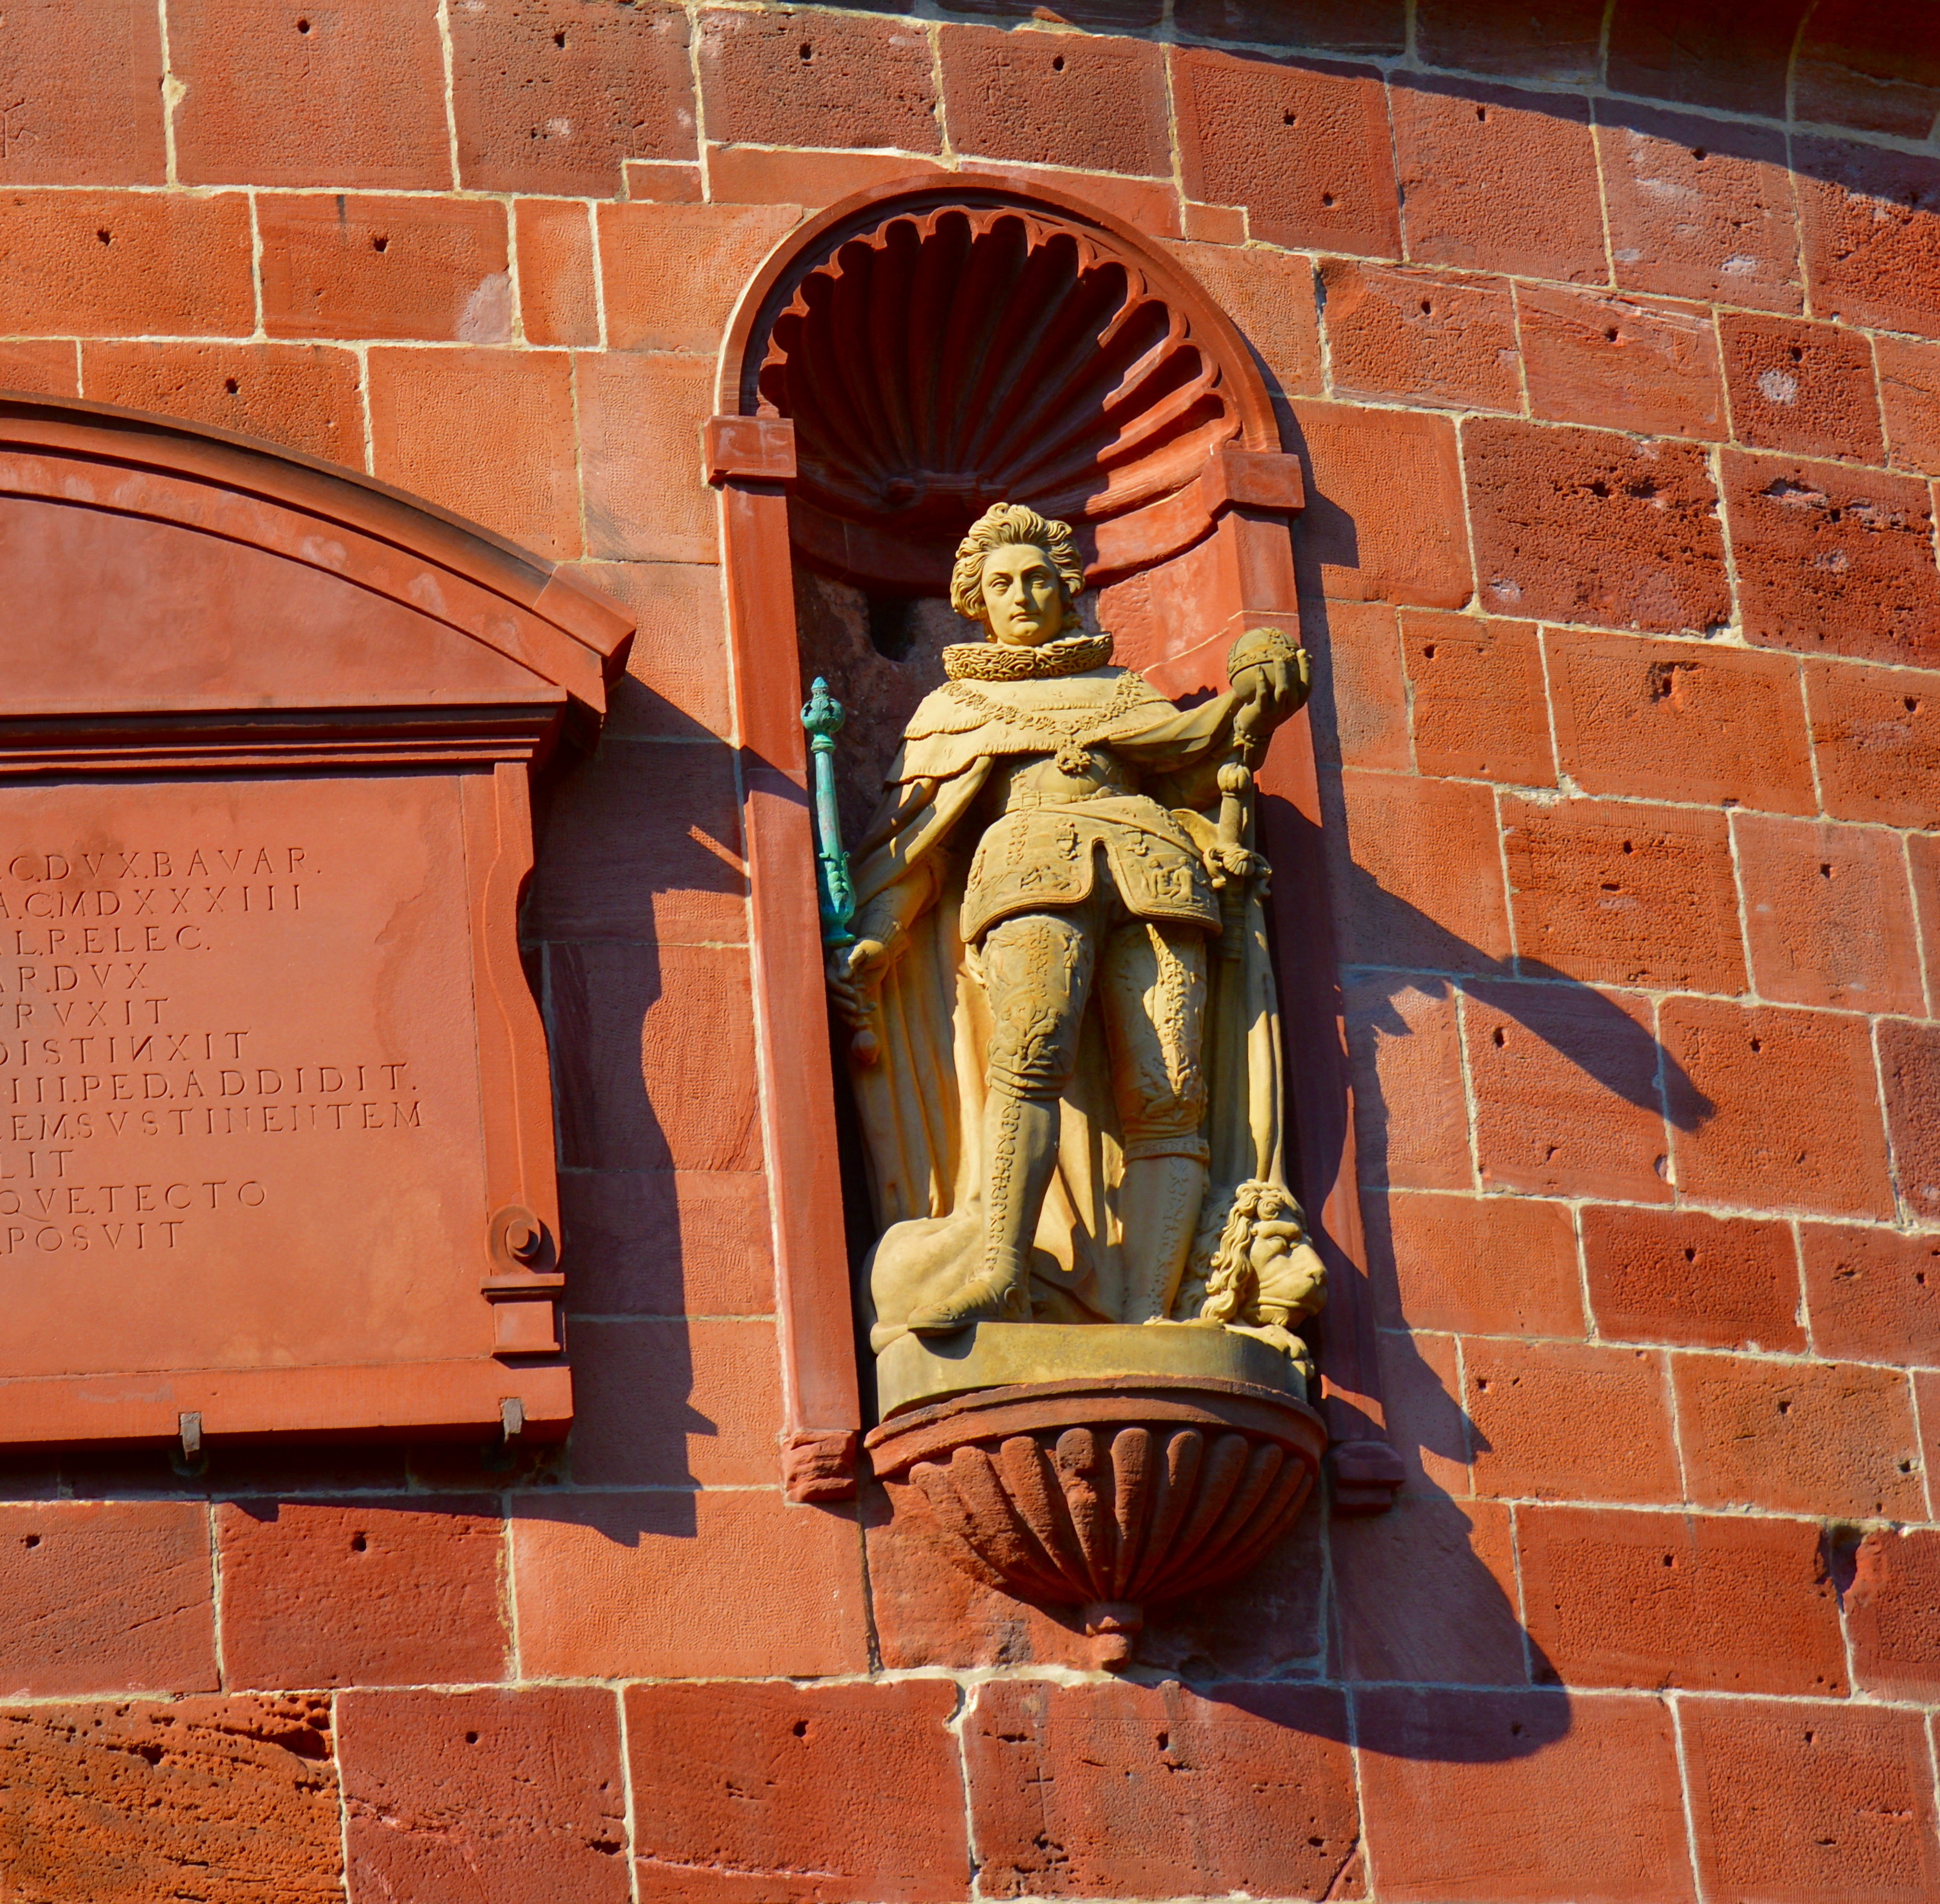
architecture, wood, window, building, wall, statue, color, broken, castle, facade, heidelberg, decay, ruin, old building, brick, sculpture, art, temple, bricks, germany, carving, historically, masonry, heidelberger schloss, ancient history